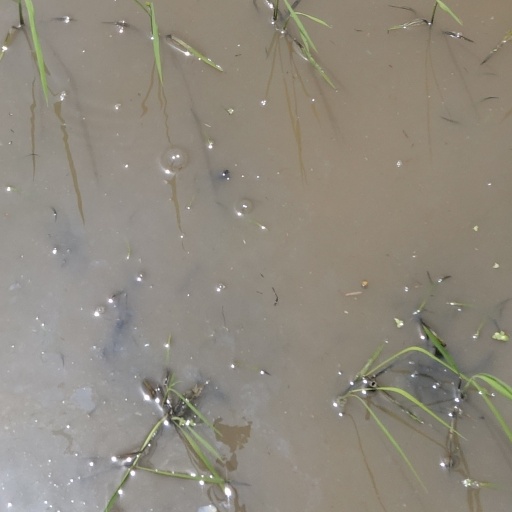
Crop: rice